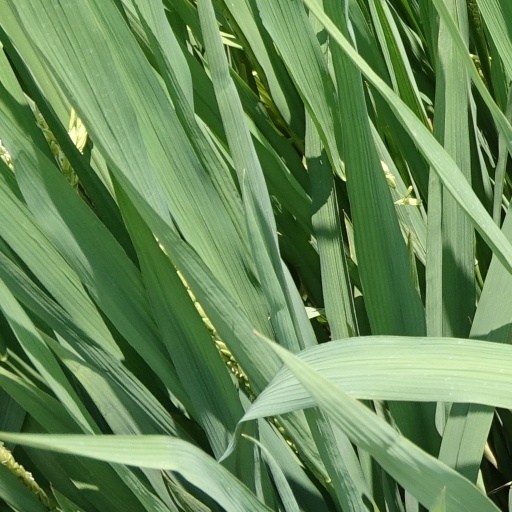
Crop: rice